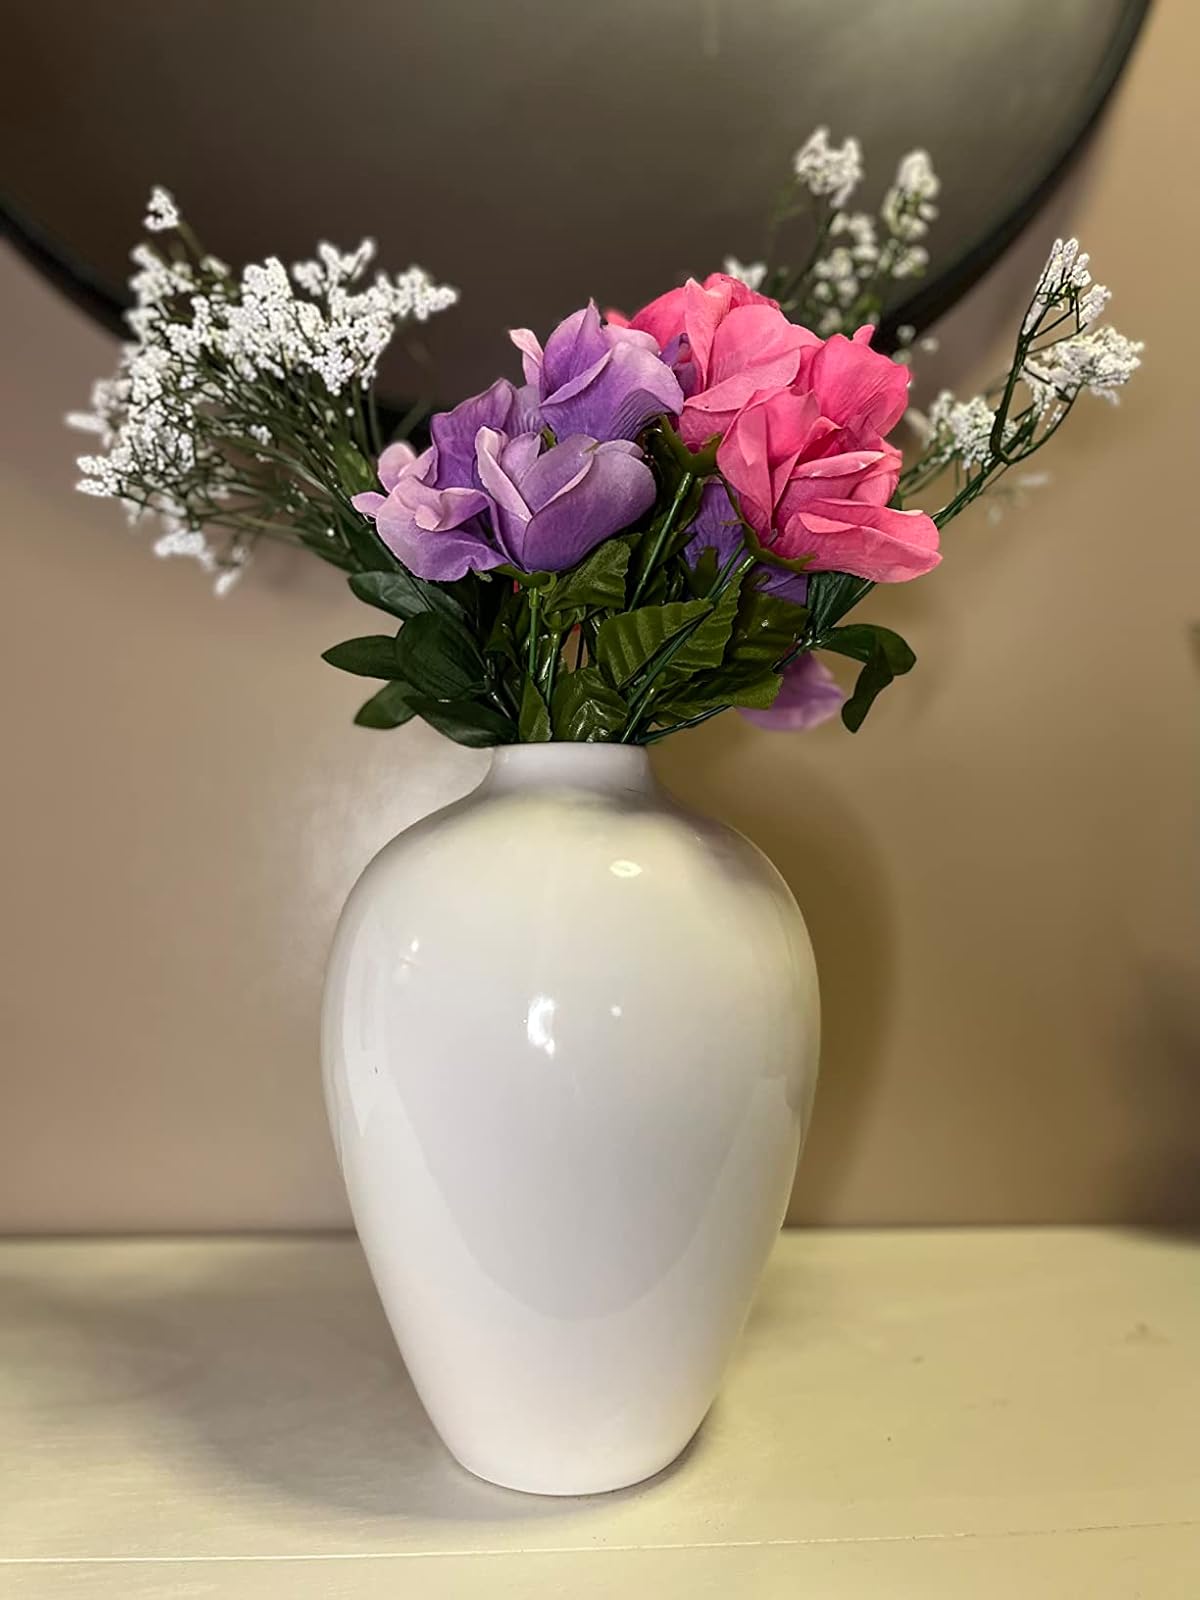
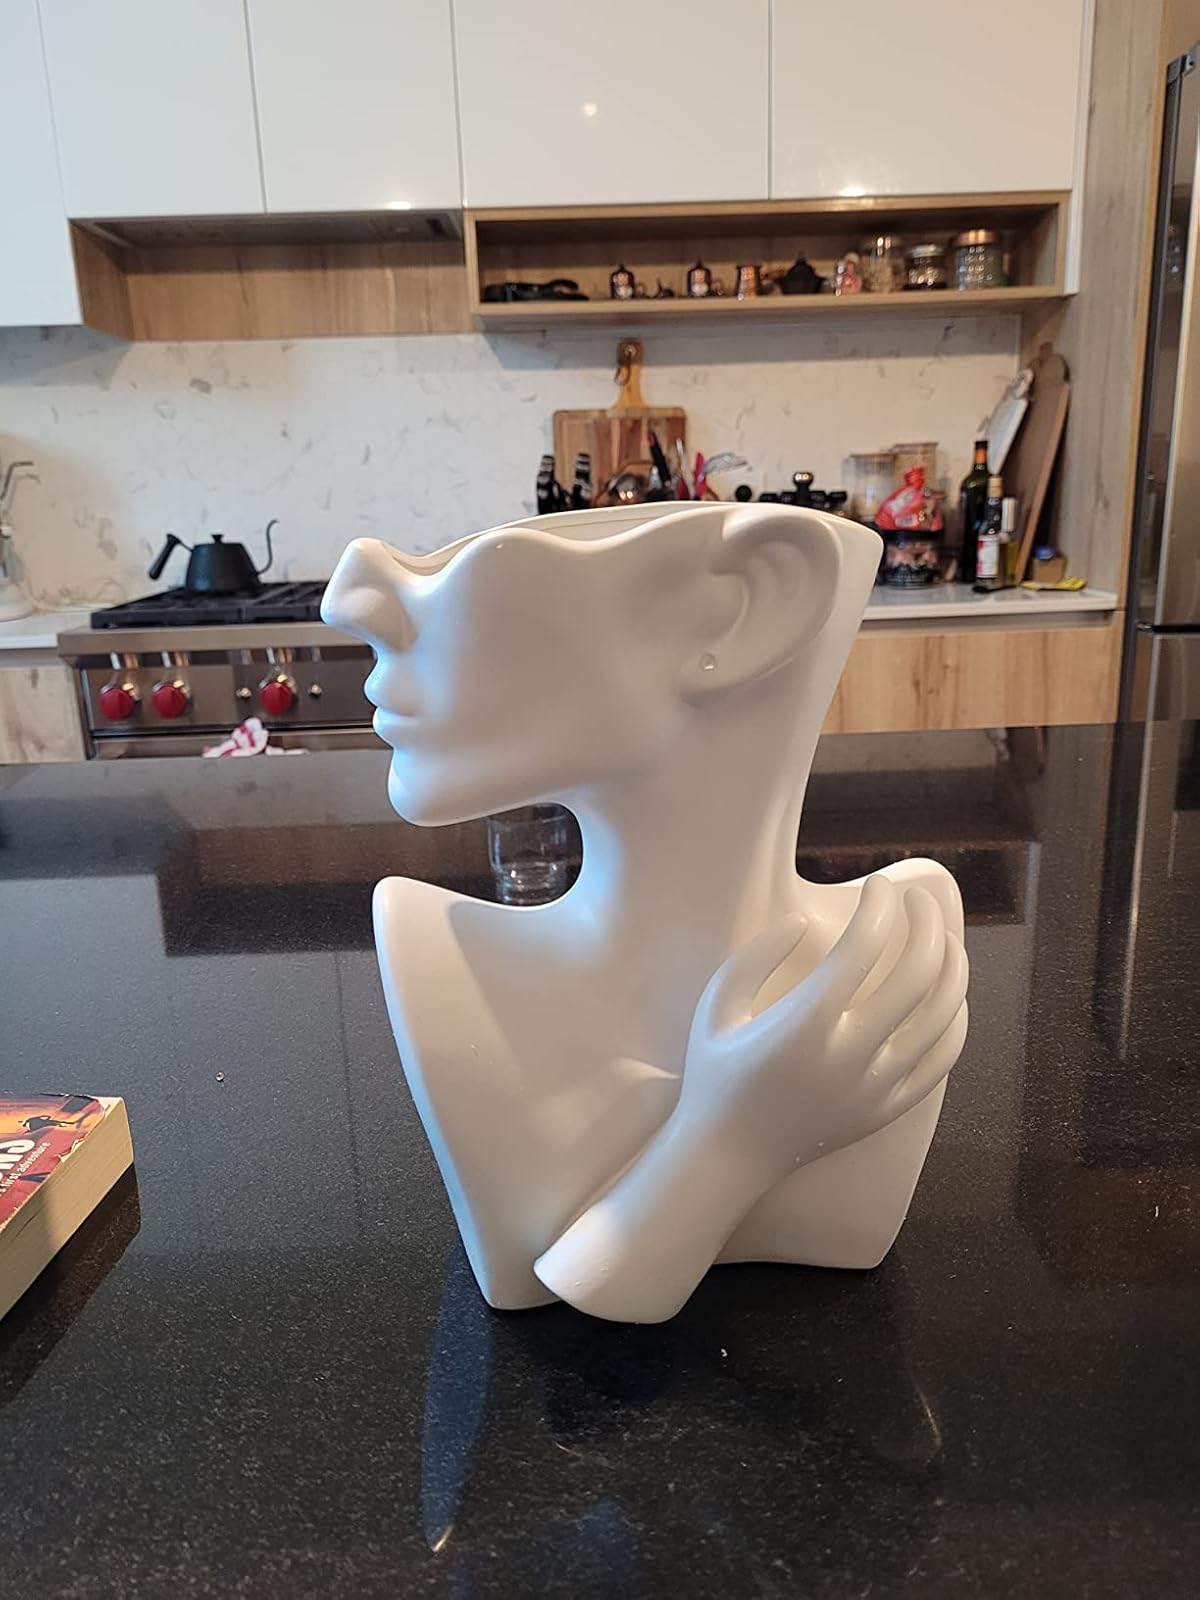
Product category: vase
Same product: no